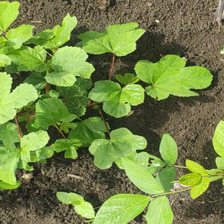
Weed species: Little_Mallow(Malva parviflora)